Yunho

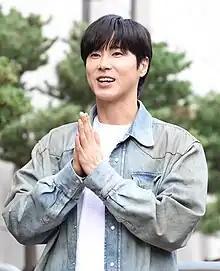
Yunho in 2023

Jung Yunho (born February 6, 1986), better known by his stage name U-Know Yunho or simply U-Know, is a South Korean singer-songwriter, actor, and a member of the pop duo TVXQ. Born and raised in Gwangju, South Korea, Yunho started his musical training under the talent agency SM Entertainment in 2001 and joined TVXQ in 2003 as the band's leader. Fluent in Korean and Japanese, Yunho has released chart-topping albums throughout Asia as a member of TVXQ. He has made occasional acting appearances in television dramas.